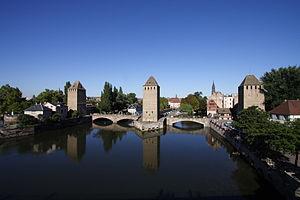
Le barrage Vauban, aussi appelé « Grande Écluse de fortification », est un pont-écluse classé monument historique situé à Strasbourg.
Strasbourg est une ville du Nord-Est de la France, située sur la rive gauche du Rhin. Fondée par les Romains en 12 av. J.-C. la ville passe sous le contrôle des Mérovingiens au VIIIᵉ siècle avant d'être rattachée au Saint-Empire romain germanique. Rayonnante durant tout le Moyen Âge, elle est conquise par Louis XIV en 1681. Puis, entre 1870 et 1945, Strasbourg va changer quatre fois de nationalité. Elle est aujourd'hui une ville symbole de la réconciliation franco-allemande.
L'enceinte de Strasbourg est un ensemble de constructions militaires destiné à protéger la ville d'une attaque ennemie. Ces défenses sont attestées dès l'Antiquité, entre les Iᵉʳ et IVᵉ siècles de notre ère, avec l'édification des murailles du camp romain d'Argentoratum par les hommes de la VIIIᵉ Légion. Les remparts romains persistent bien après le départ des légionnaires lors des Invasions barbares du Vᵉ siècle. Entre la chute de l'Empire romain d'Occident et la fin du Haut Moyen Âge, une modeste population s'abrite derrière les murs et continue à les entretenir sous la houlette de son évêque, seule autorité temporelle restée pérenne. Après le renouveau carolingien, entre les XIᵉ et XVᵉ siècles, la ville de Strasbourg s'étend et absorbe ses faubourgs par l'édification de quatre murailles d'extension. Entre les XVᵉ et XIXᵉ siècles, la ville tout en connaissant un développement démographique marqué ne s'étend plus et reste corsetée à l'intérieur de ses murs.